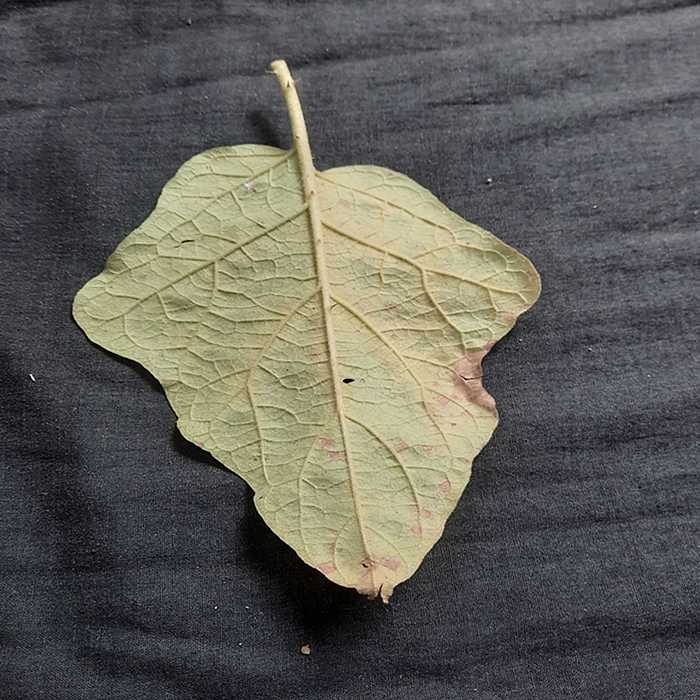
Plant: Eggplant
Label: Eggplant verticillium wilt